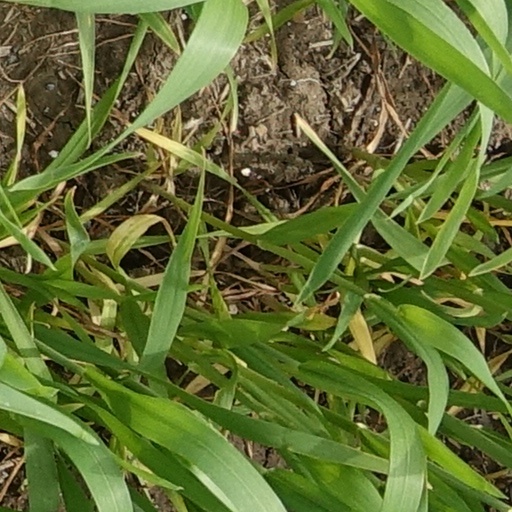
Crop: wheat